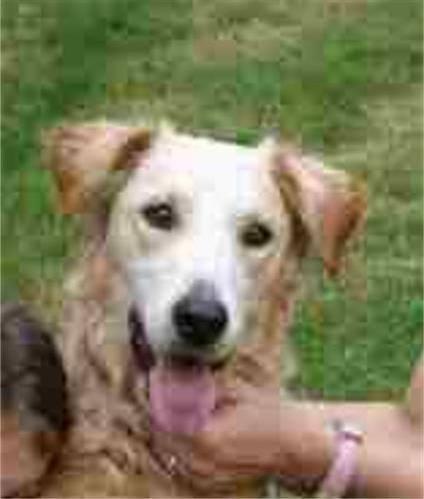
dog